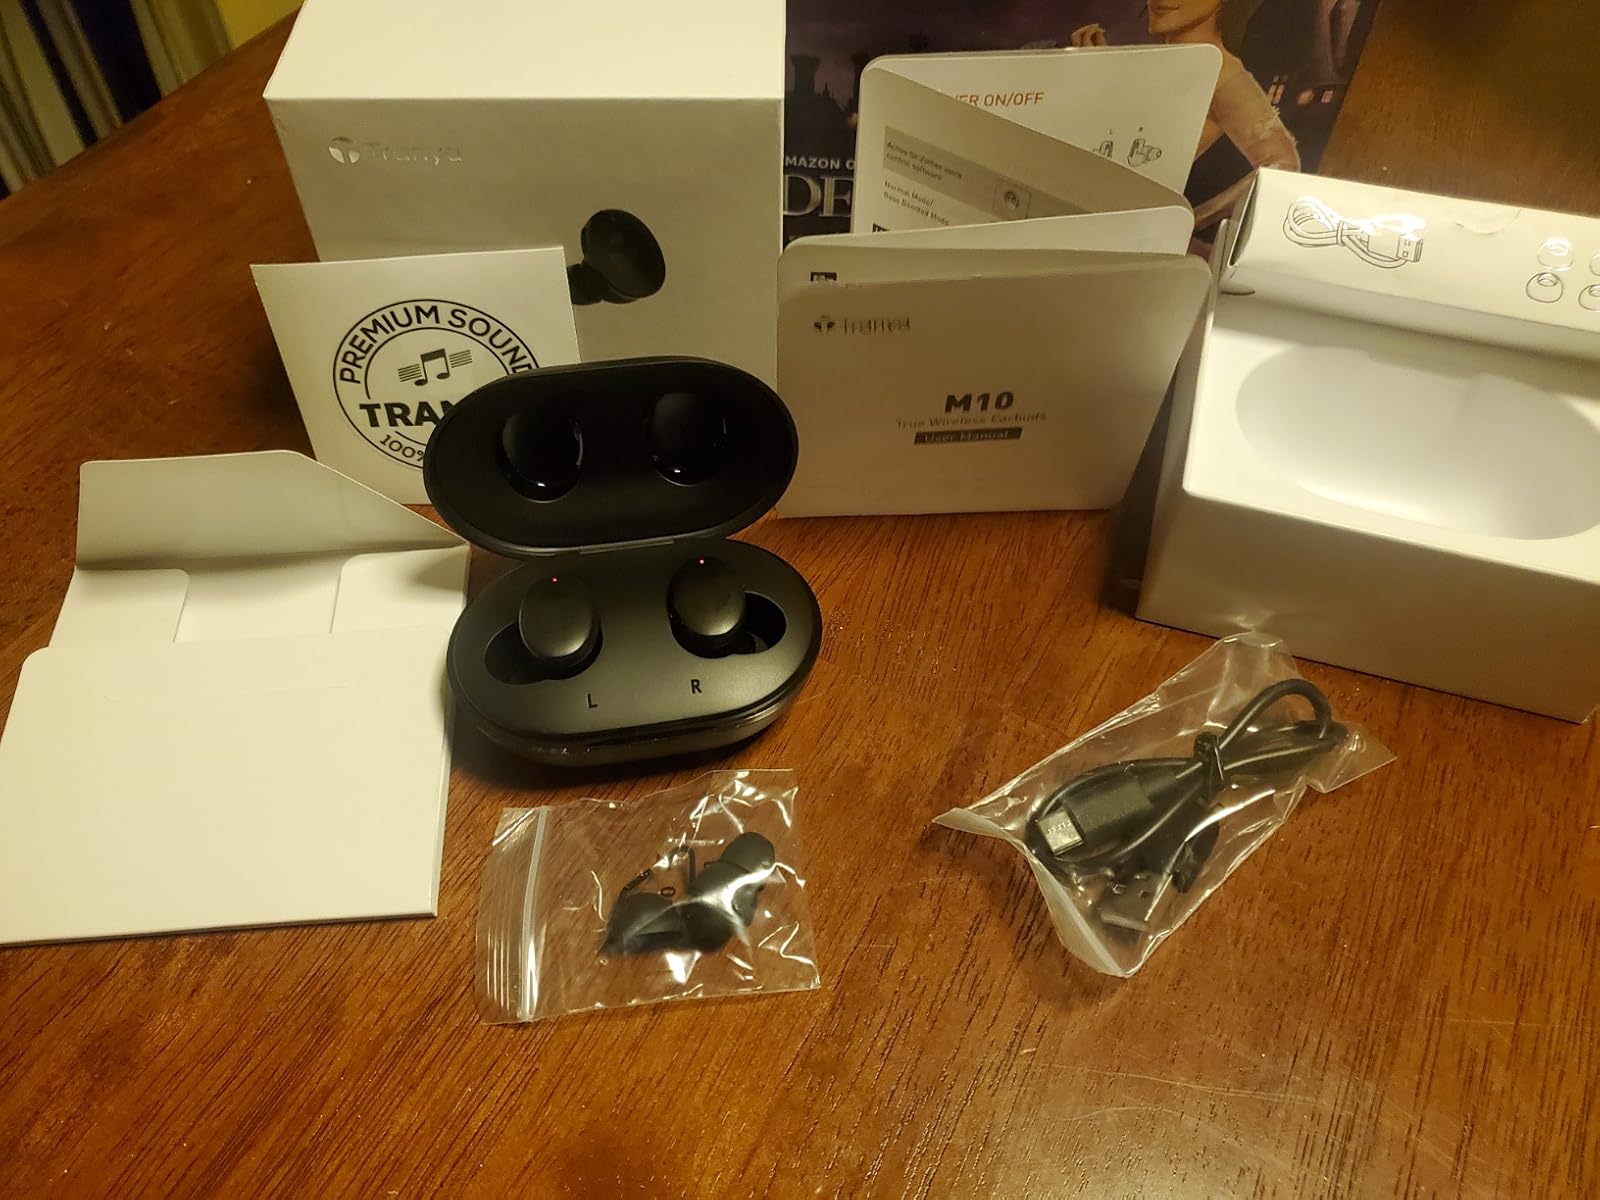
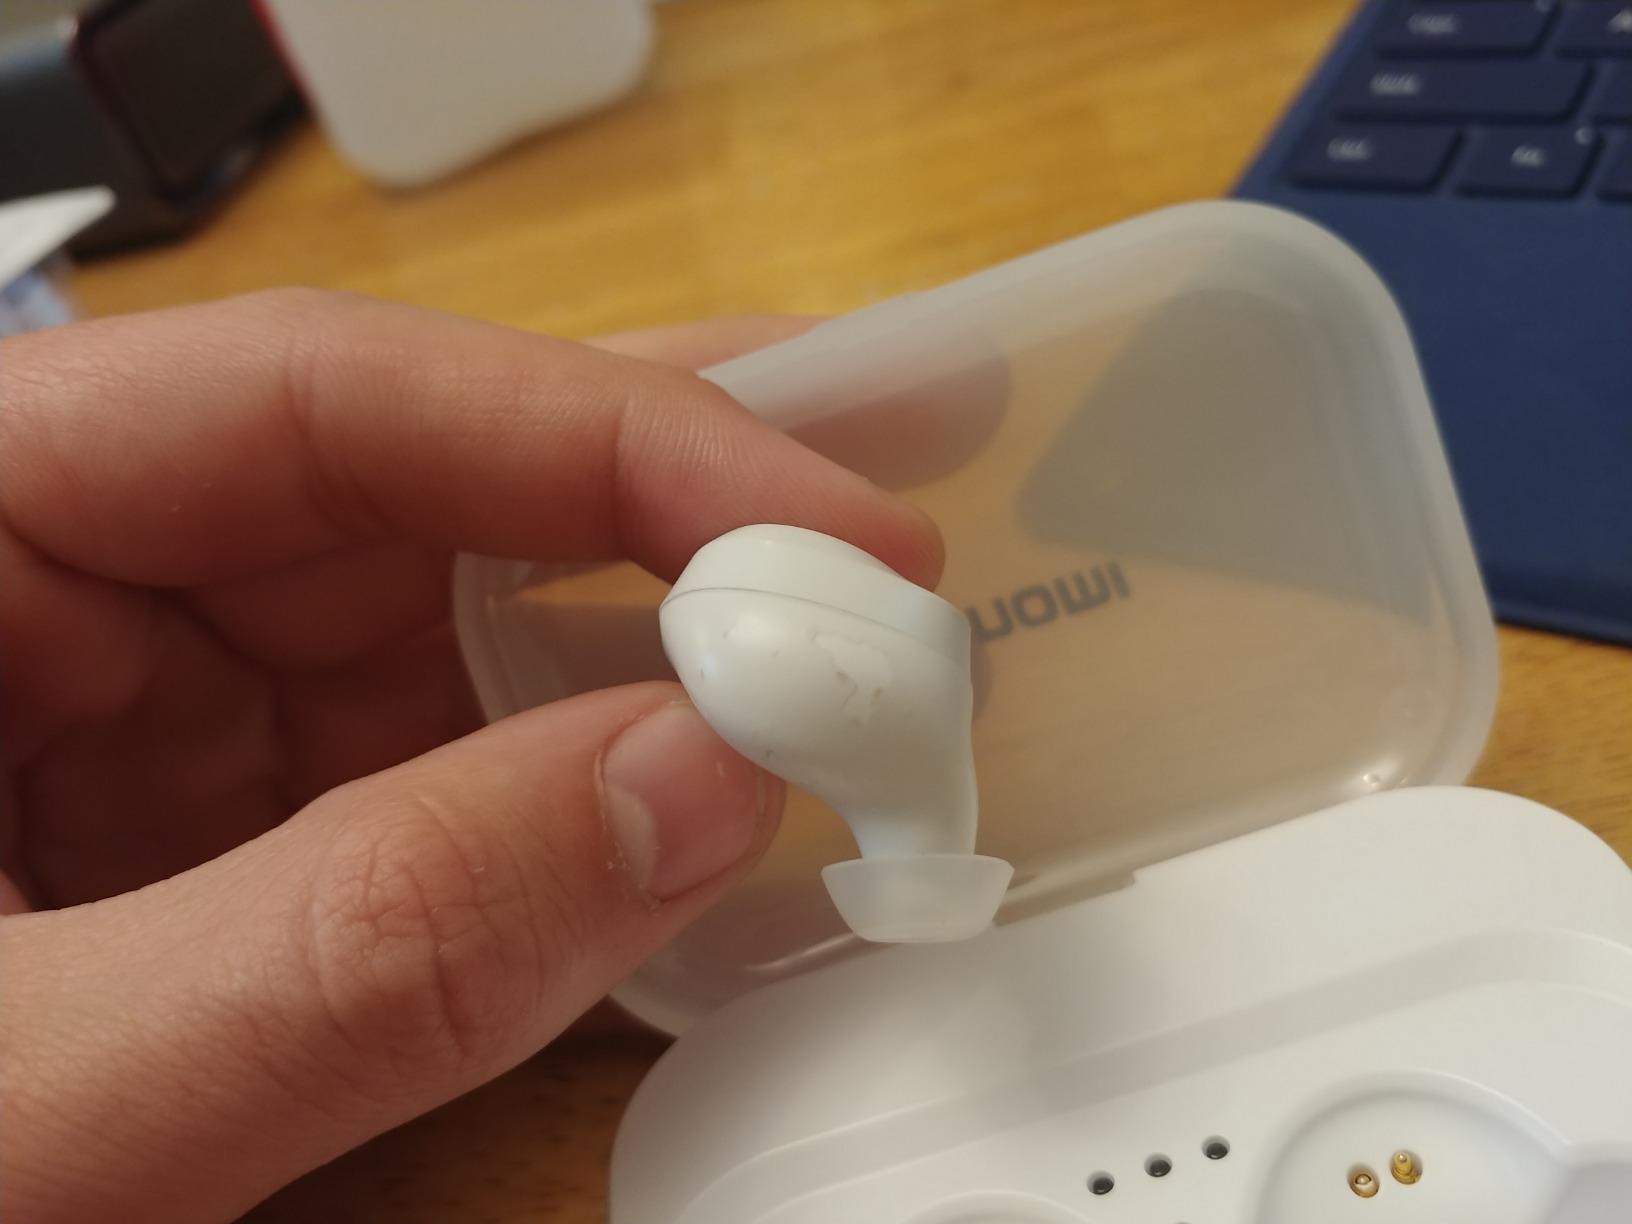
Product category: earbuds
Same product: no